Sky position (RA, Dec in degrees): 155.449, 13.208
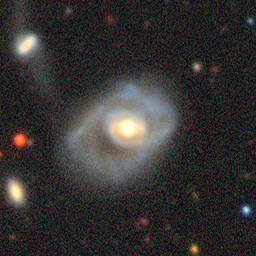
Galaxy morphology: Unbarred Loose Spiral Galaxies